Portage Diversion

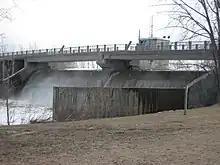
Portage Spillway sending water down the Assiniboine River towards Winnipeg

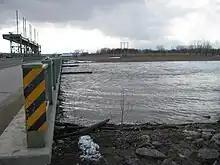
Portage Diversion operating at about maximum designed channel capacity heading towards Lake Manitoba

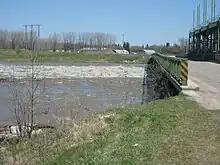
Portage Diversion operating at expanded capacity at about heading towards Lake Manitoba

The Portage Diversion (also known as the Assiniboine River Floodway) is a water control structure on the Assiniboine River near Portage la Prairie, Manitoba, Canada. The project was made as part of a larger attempt to prevent flooding in the Red River Valley. The Portage Diversion consists of two separate gates which divert some of the flow of water in the Assiniboine River to a 29 km long diversion channel that empties into Lake Manitoba near Delta Beach. This helps prevent flooding on the Assiniboine down river from the diversion, including in Winnipeg, where the Assiniboine River meets the Red River.